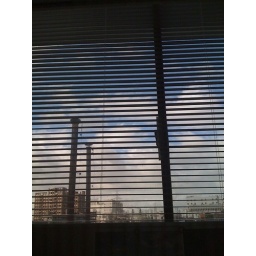
Blue sky, white cloud and drapes almost imply the screen in mind.